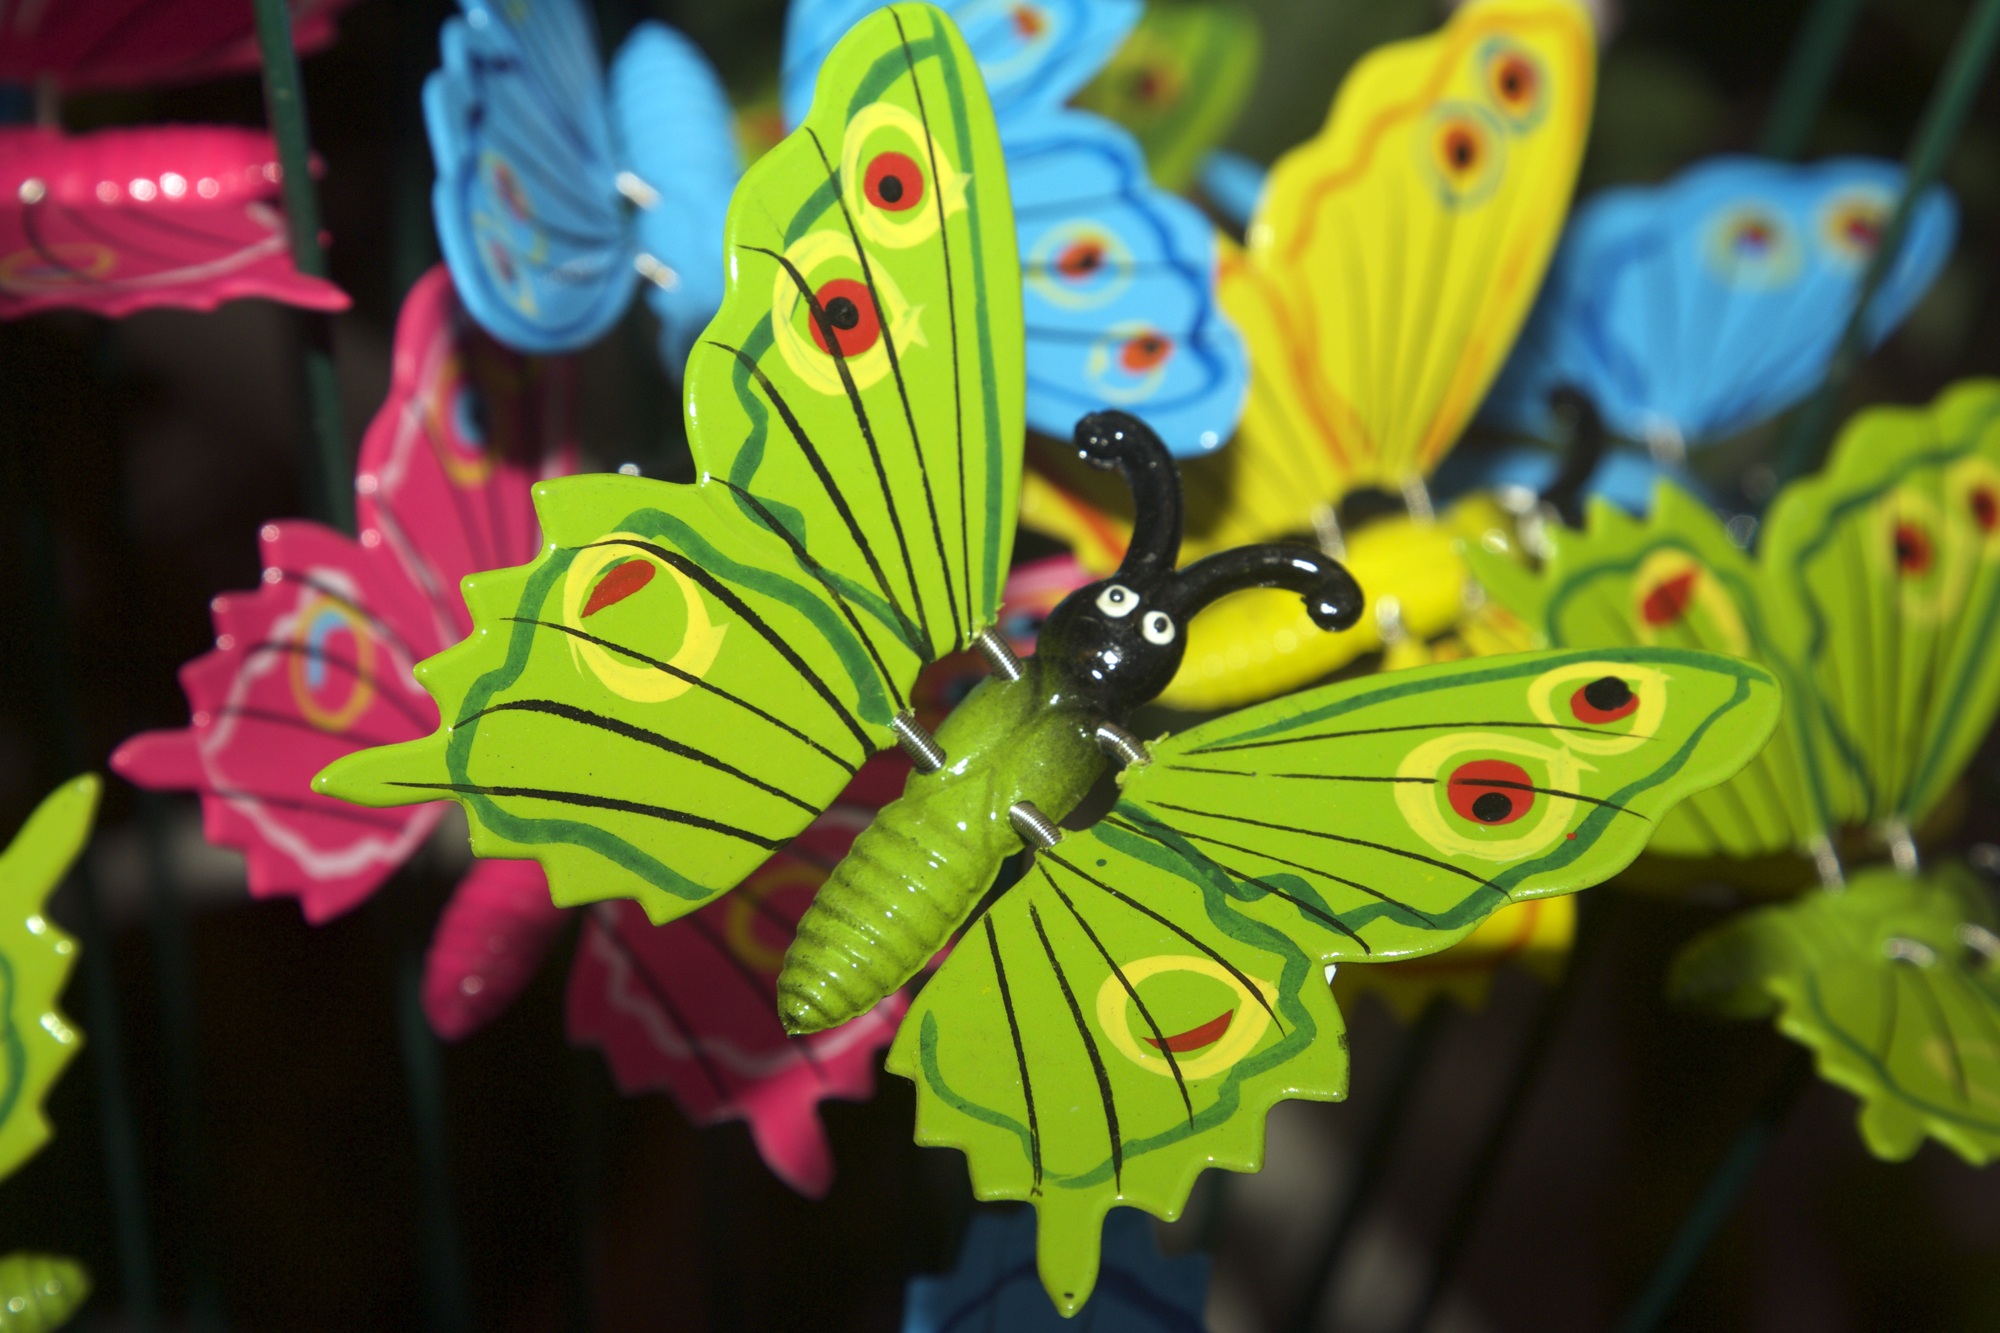
photography, leaf, flower, decoration, green, insect, butterfly, yellow, flora, fauna, invertebrate, ornament, deco, close up, decorative, easter, macro photography, pollinator, moths and butterflies